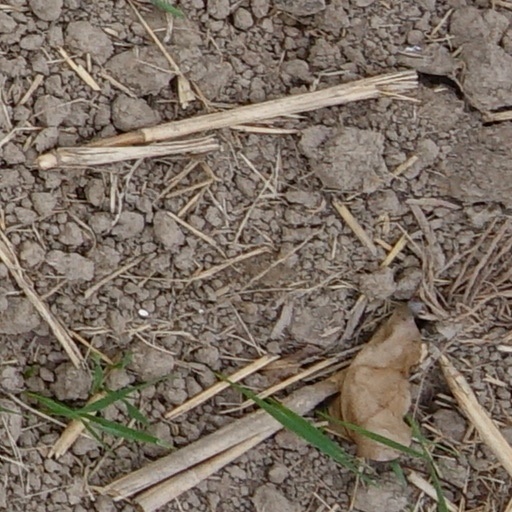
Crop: wheat